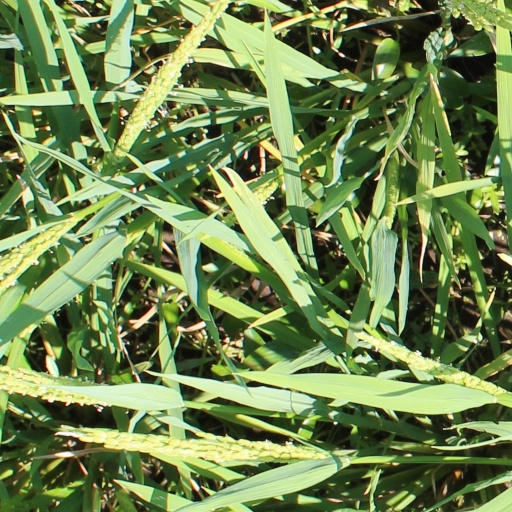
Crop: rice